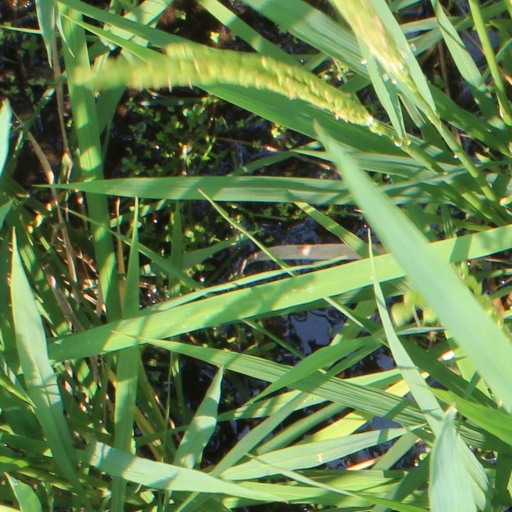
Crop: rice